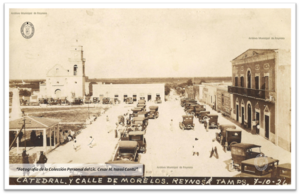
Hall, Place de l'Eglise pendant les célébrations du premier pont international, le 10 juillet 1926